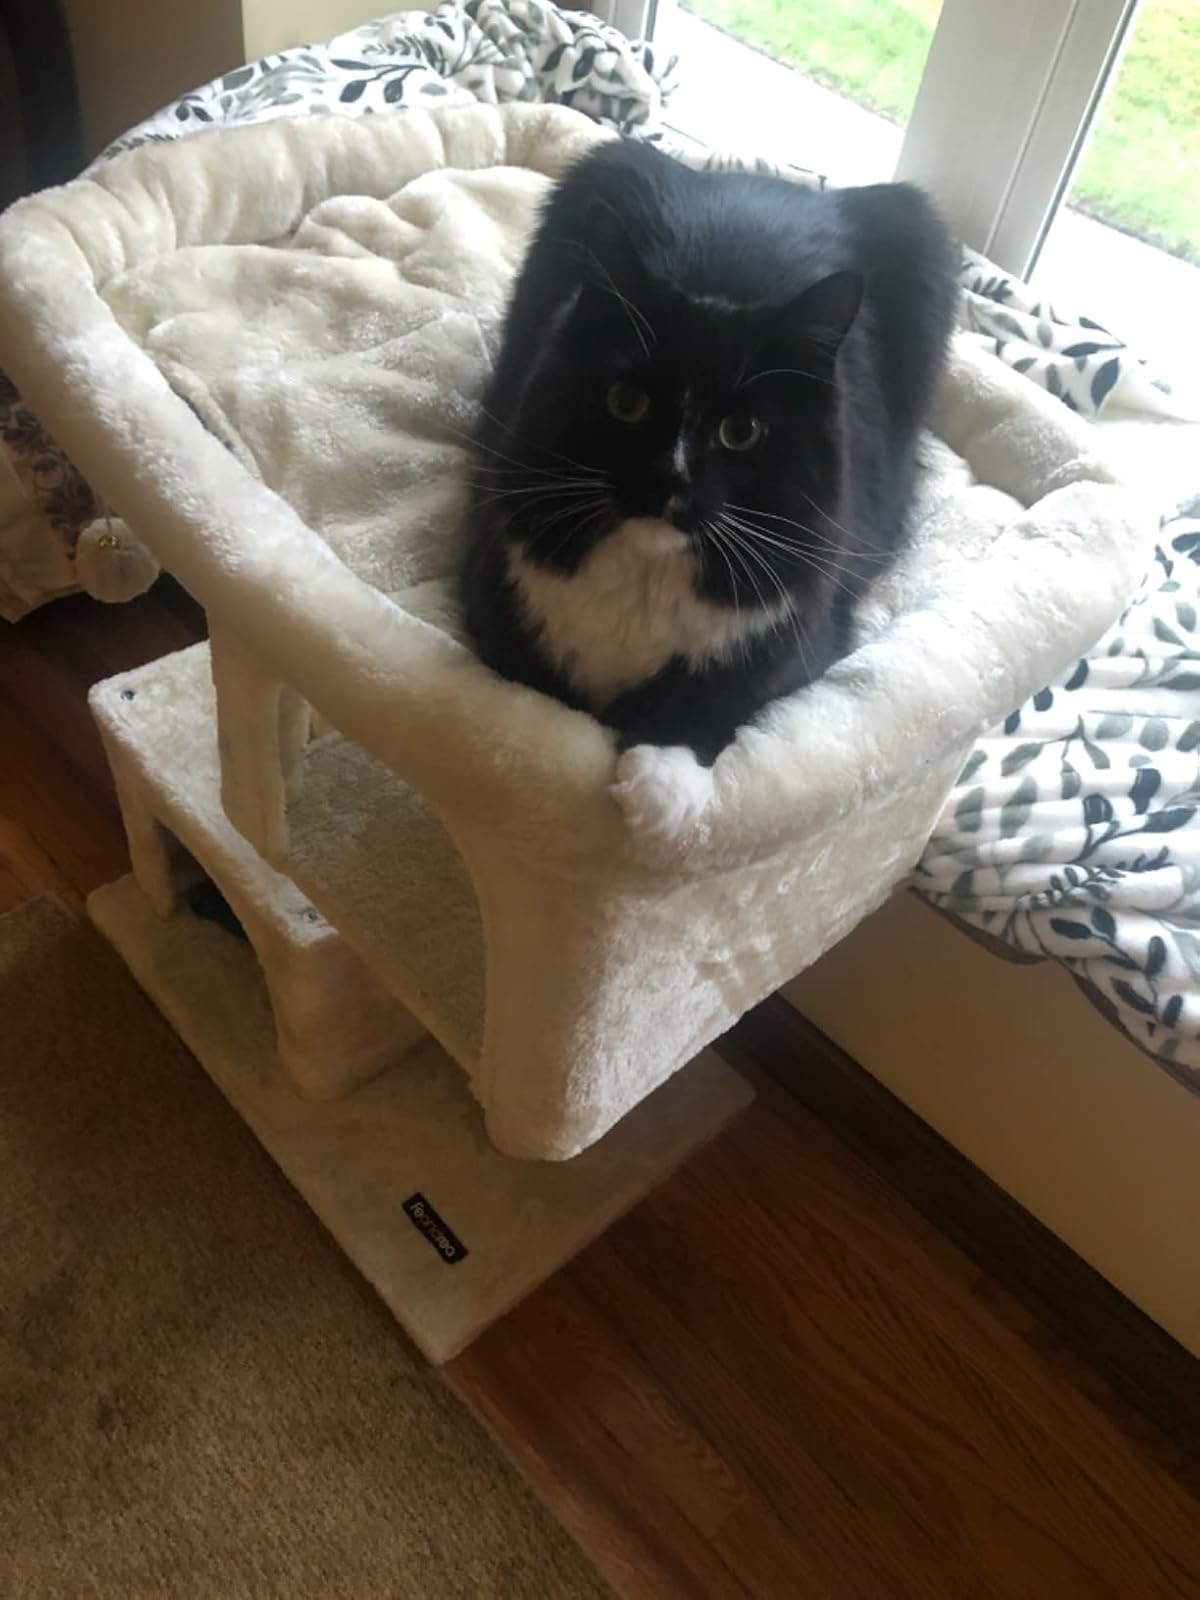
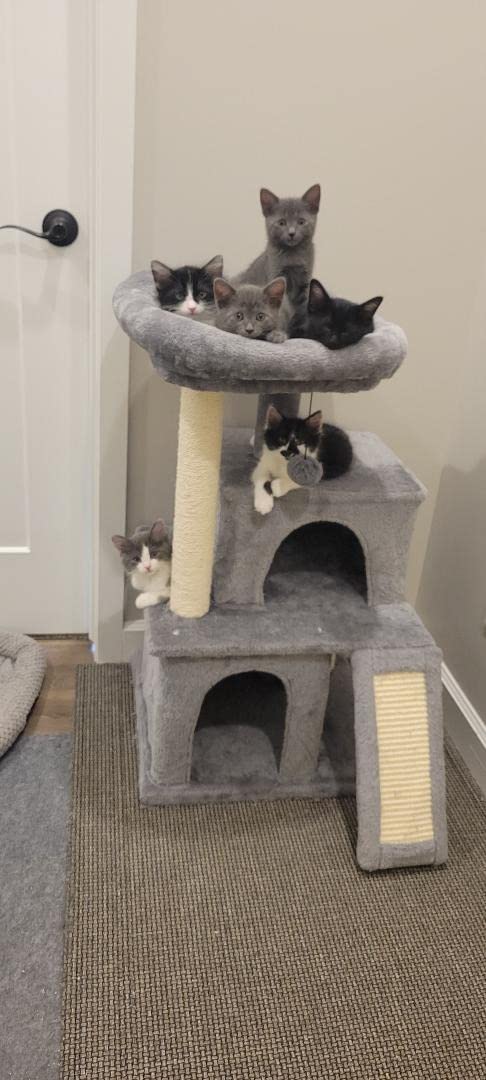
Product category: items_cat tree
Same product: no